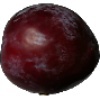
Label: Plum 1